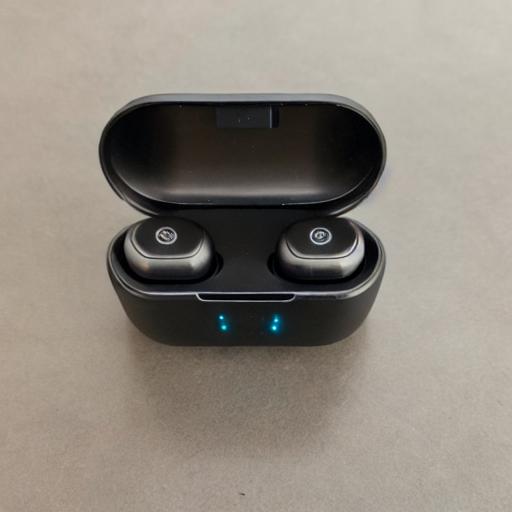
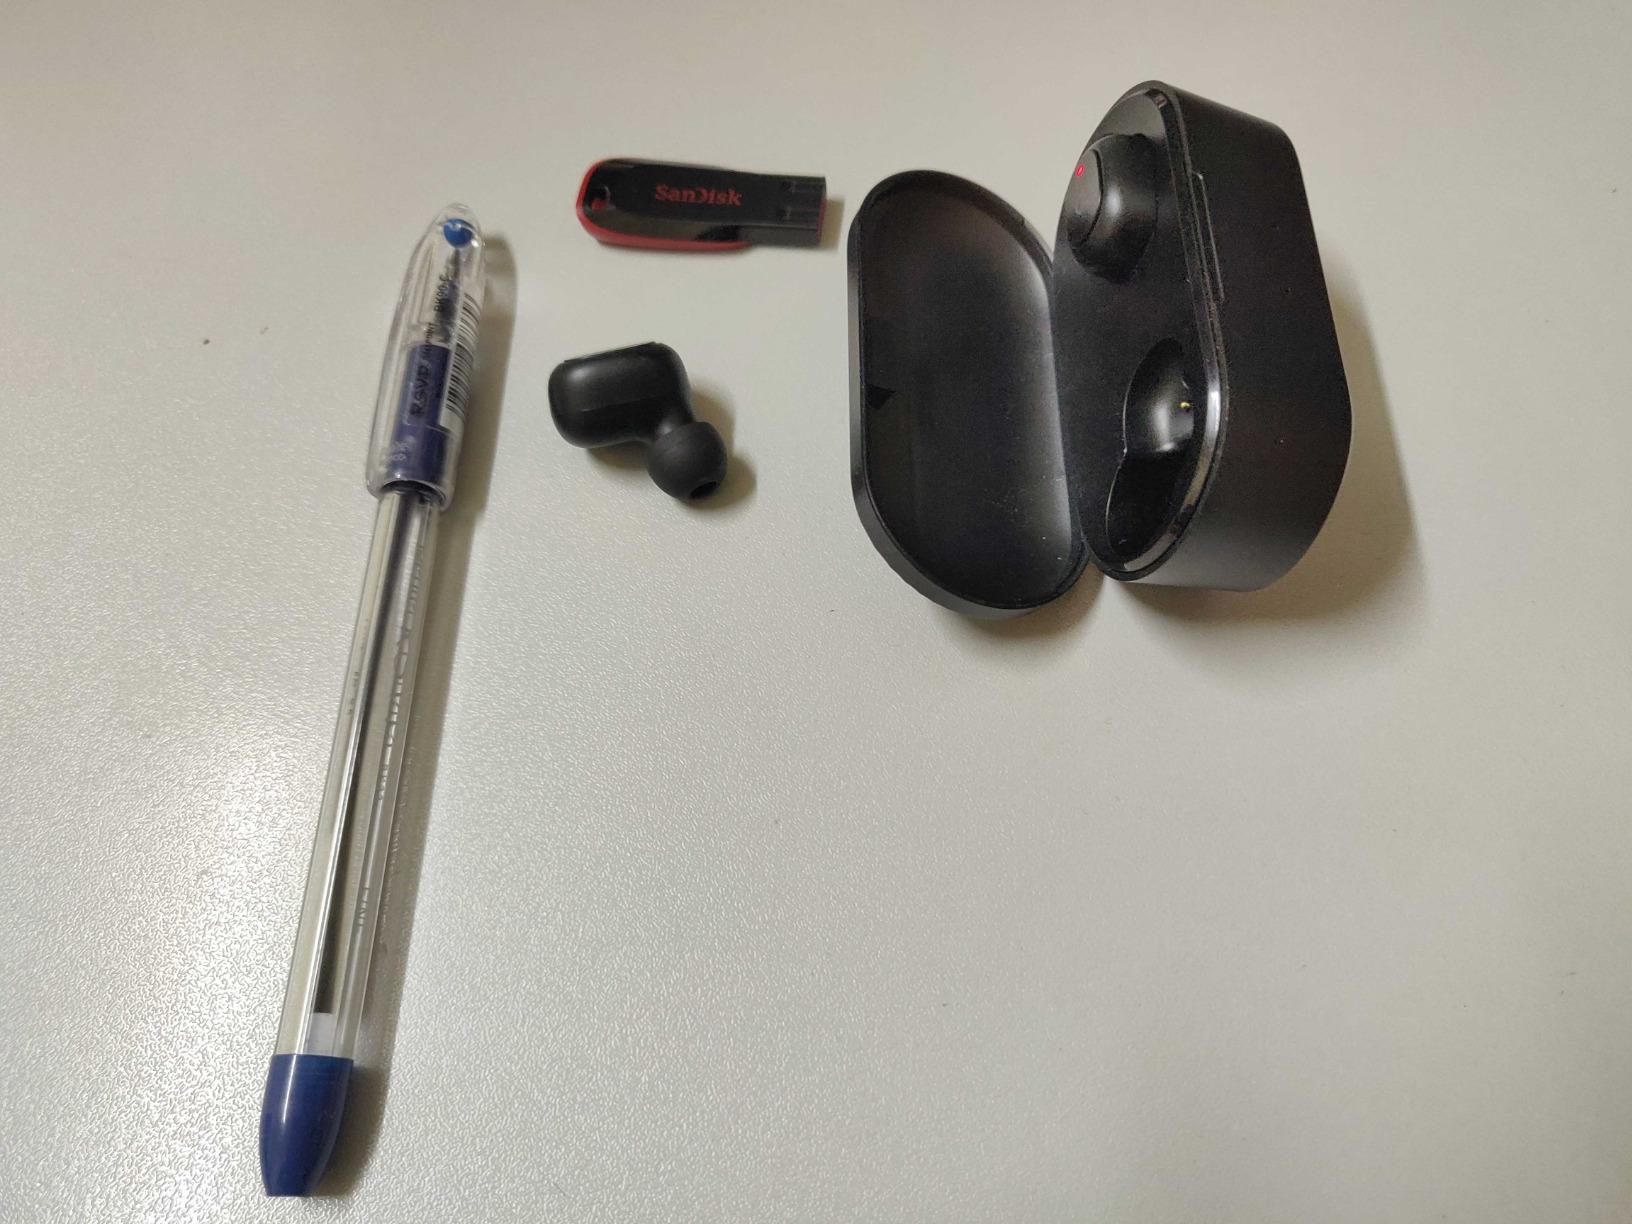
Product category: earbuds
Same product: no